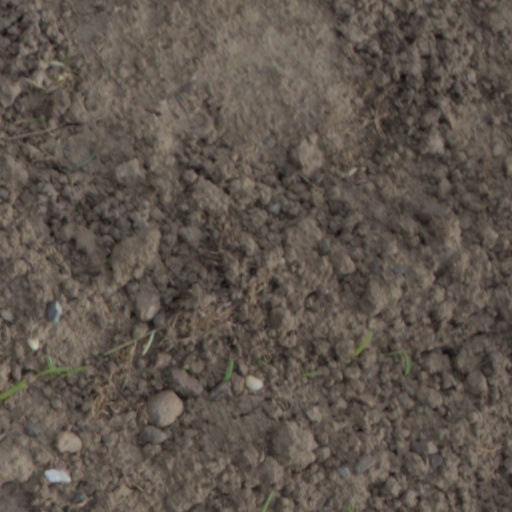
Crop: wheat